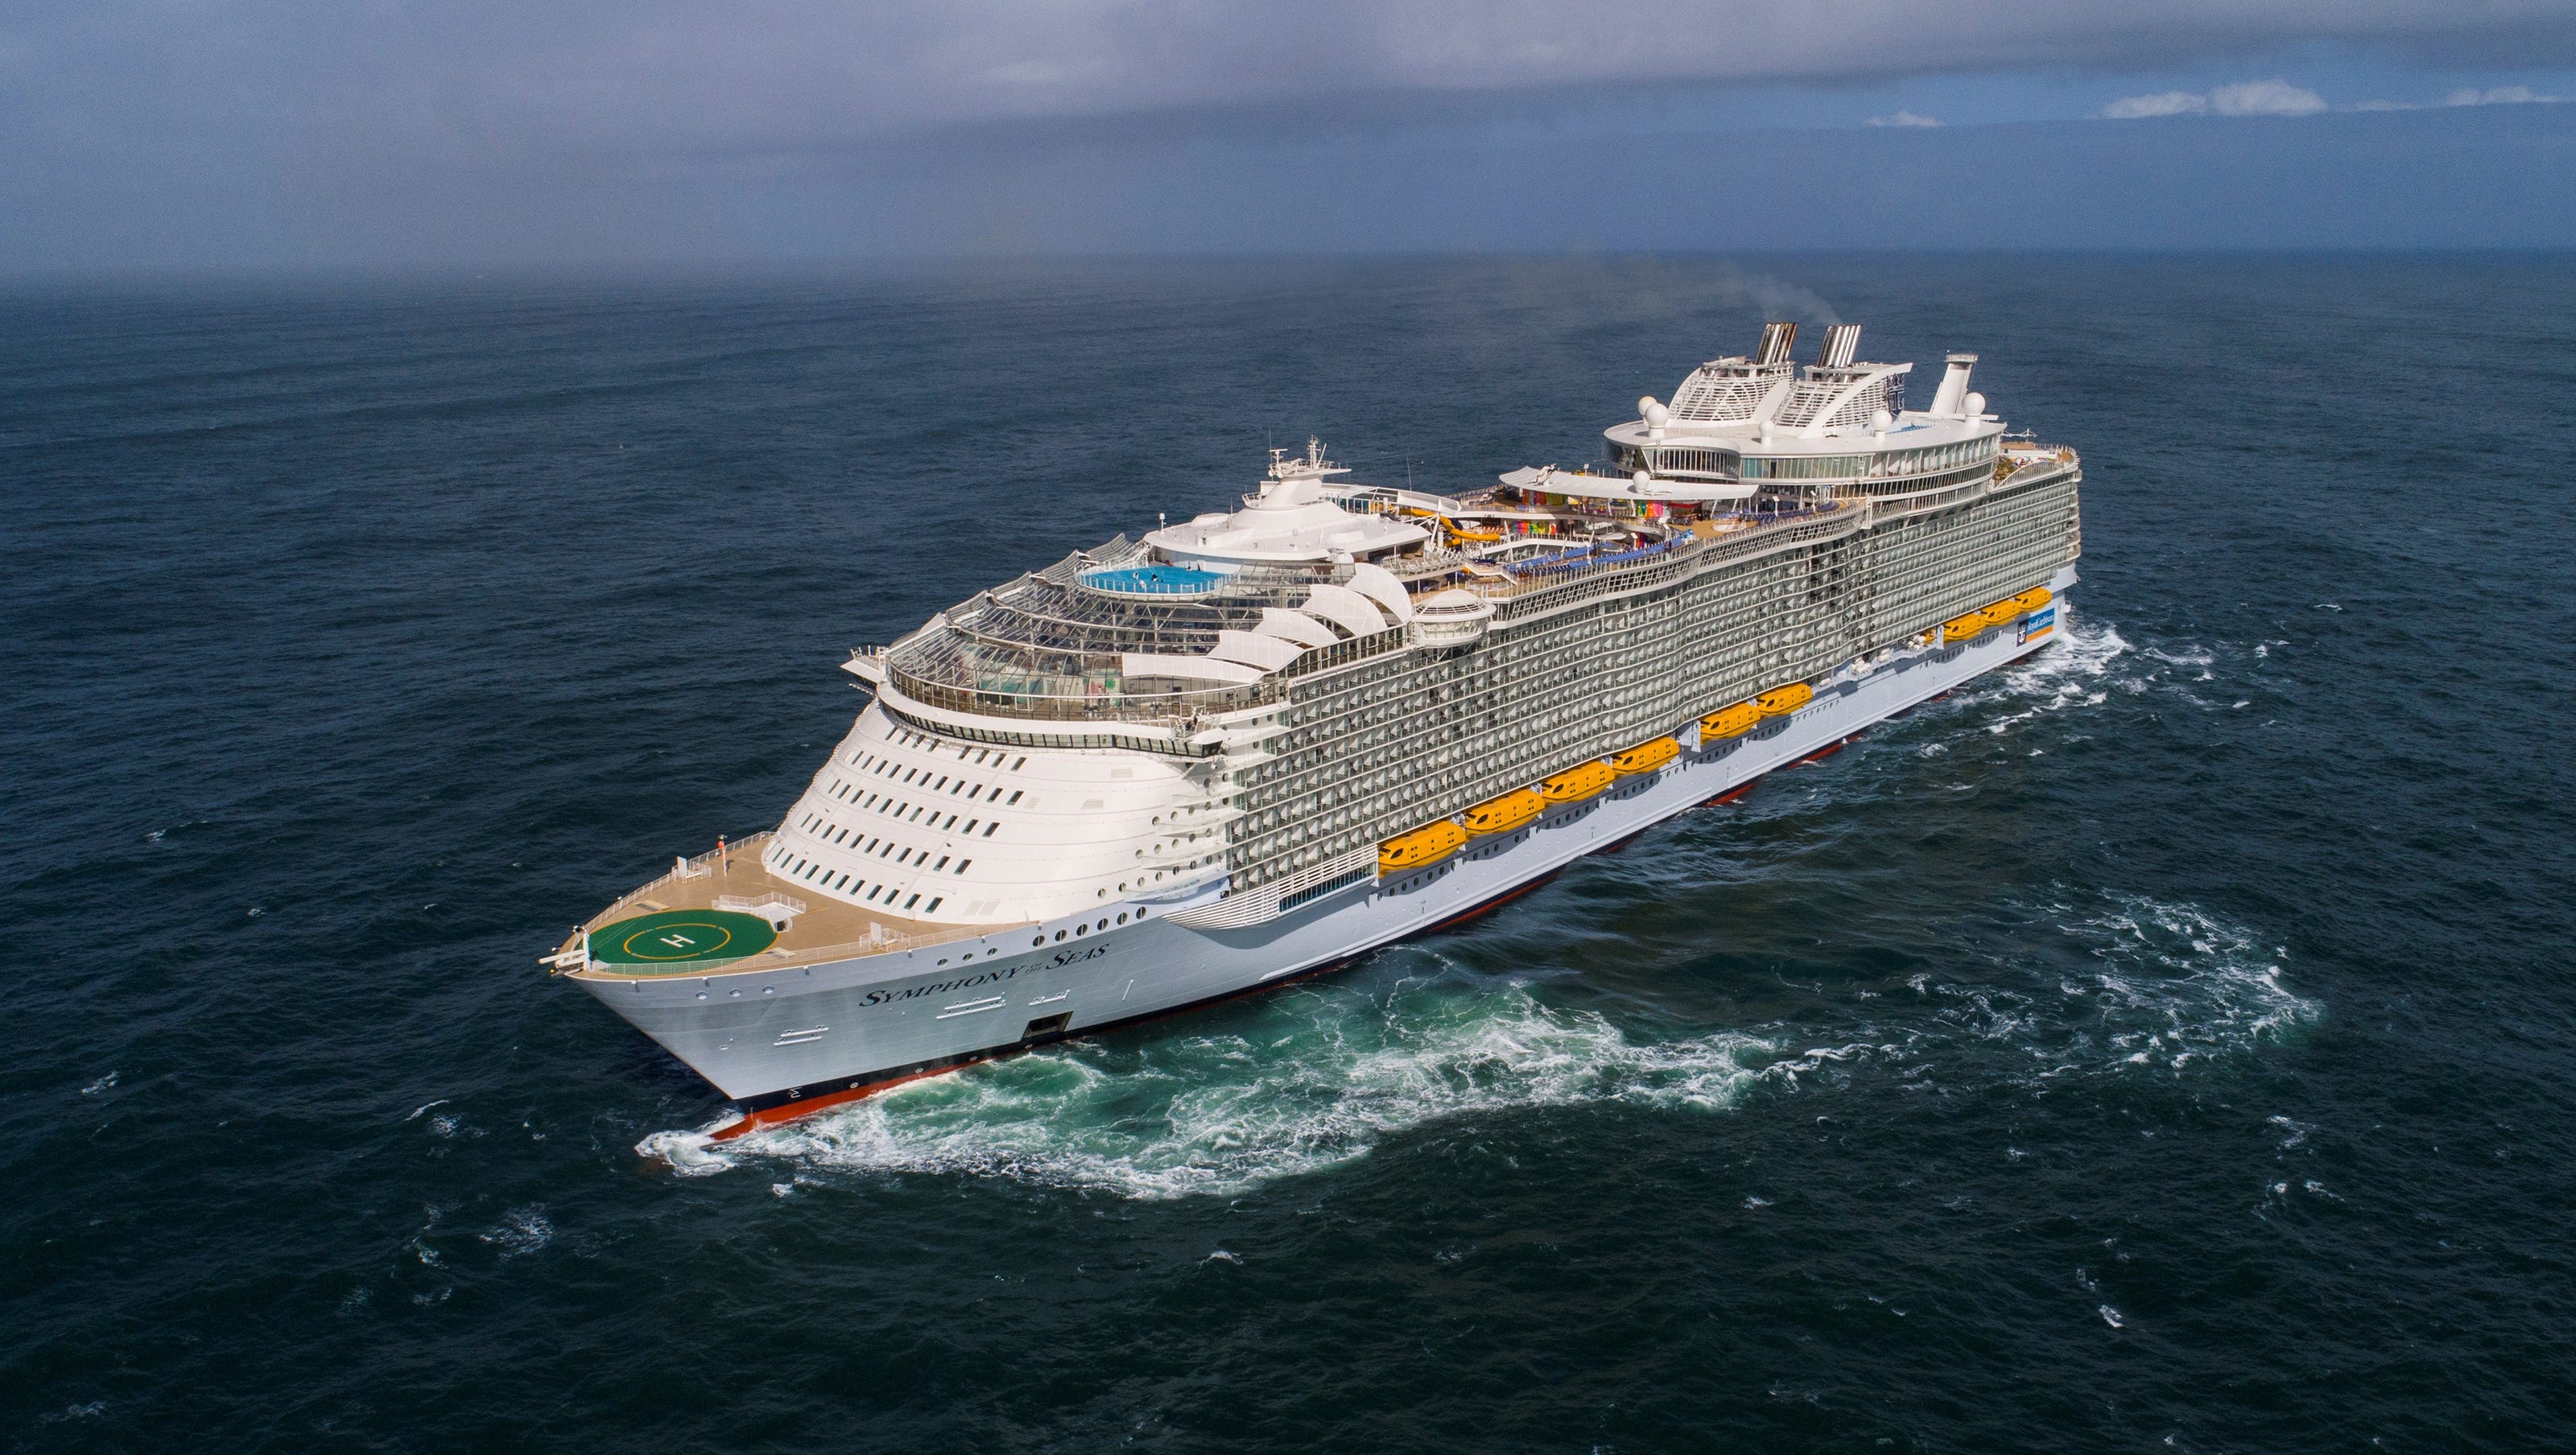
Vehicle type: Ships